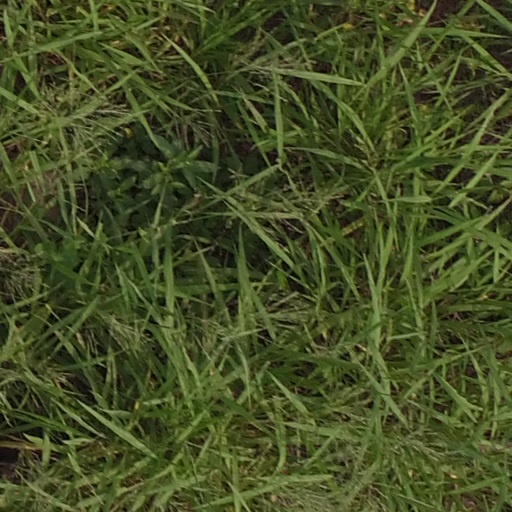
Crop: maize; corn